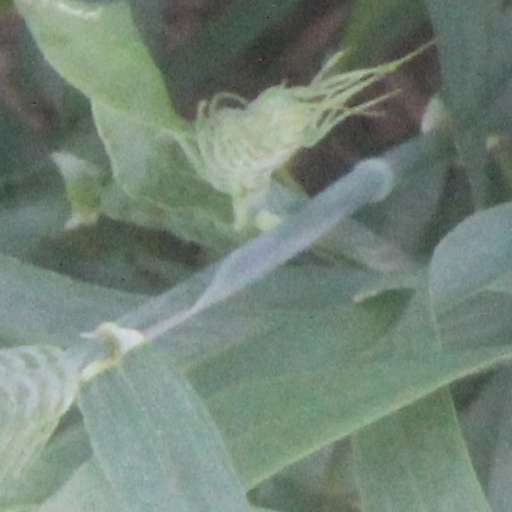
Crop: wheat